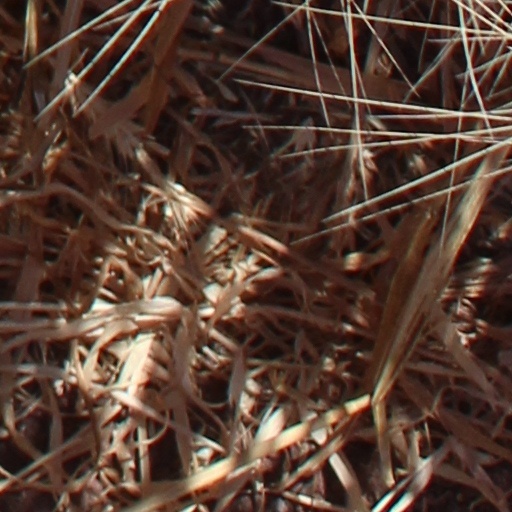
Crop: wheat